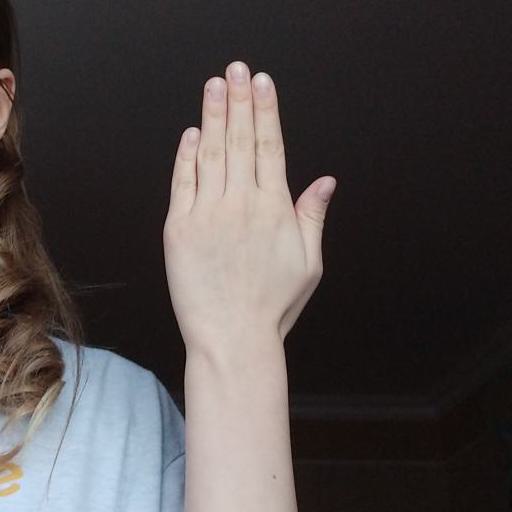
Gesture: stop_inverted